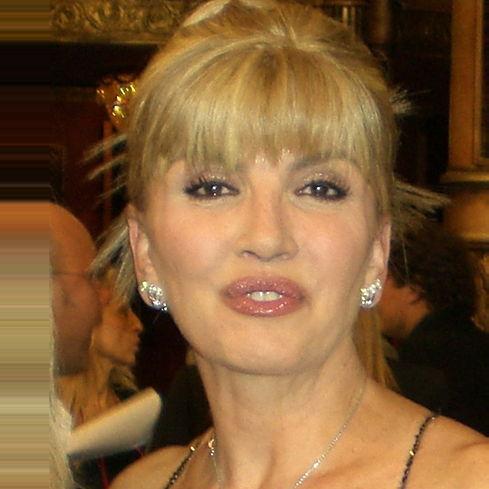
Age: 52